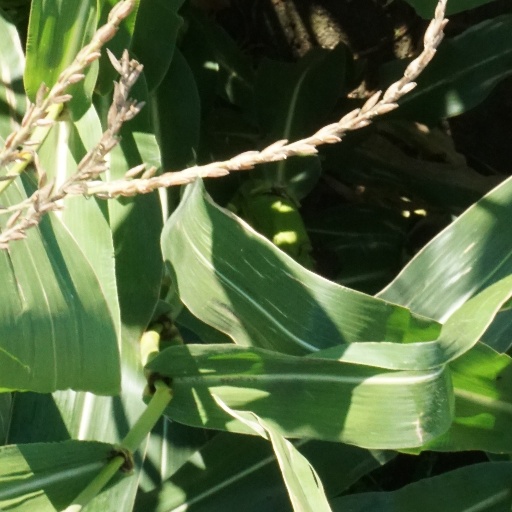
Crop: maize; corn